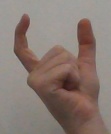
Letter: nun